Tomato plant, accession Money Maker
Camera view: horizontal (90 deg, fisheye); turntable rotation: 300 degrees
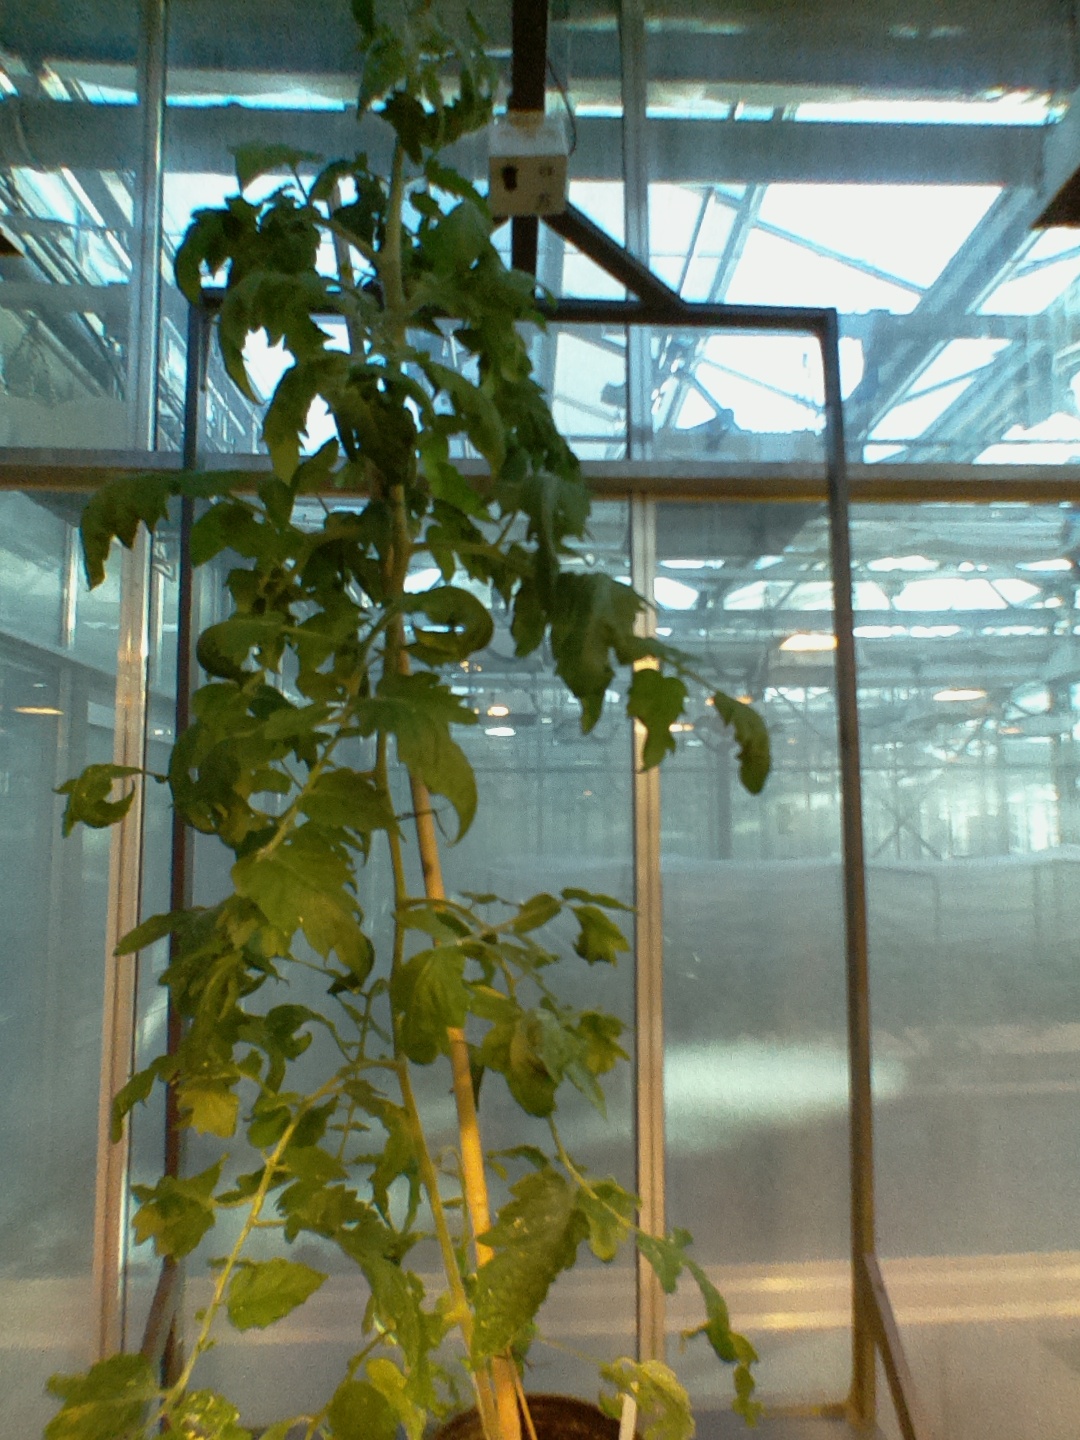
BBCH growth stage 65: Full flowering, 50%-60% of flowers open, first petals falling